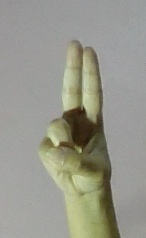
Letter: taa